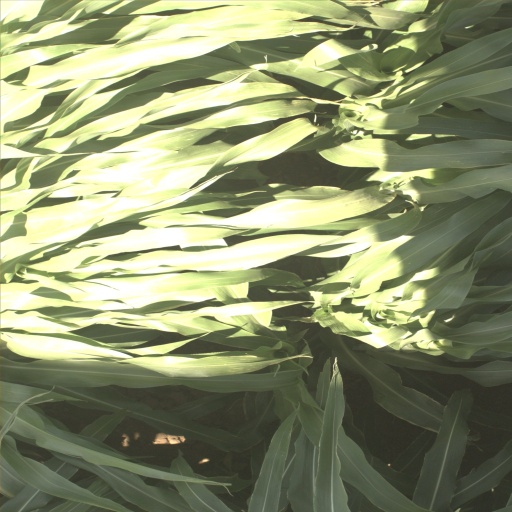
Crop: sorghum